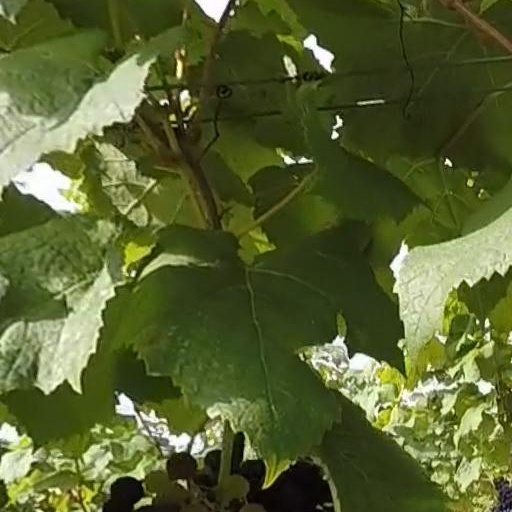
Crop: grape